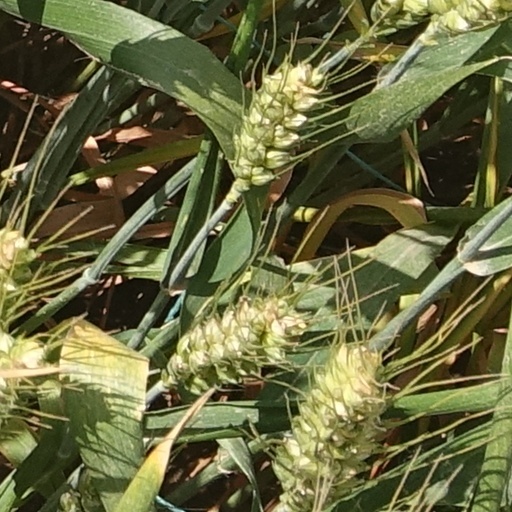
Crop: wheat